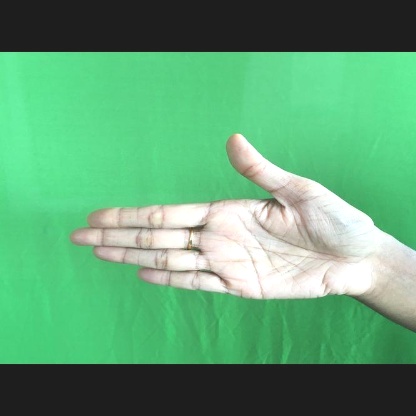
Mudra: Ardhachandran